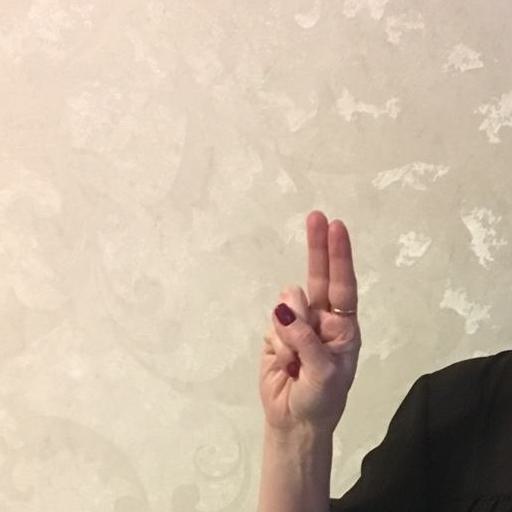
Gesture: two_up